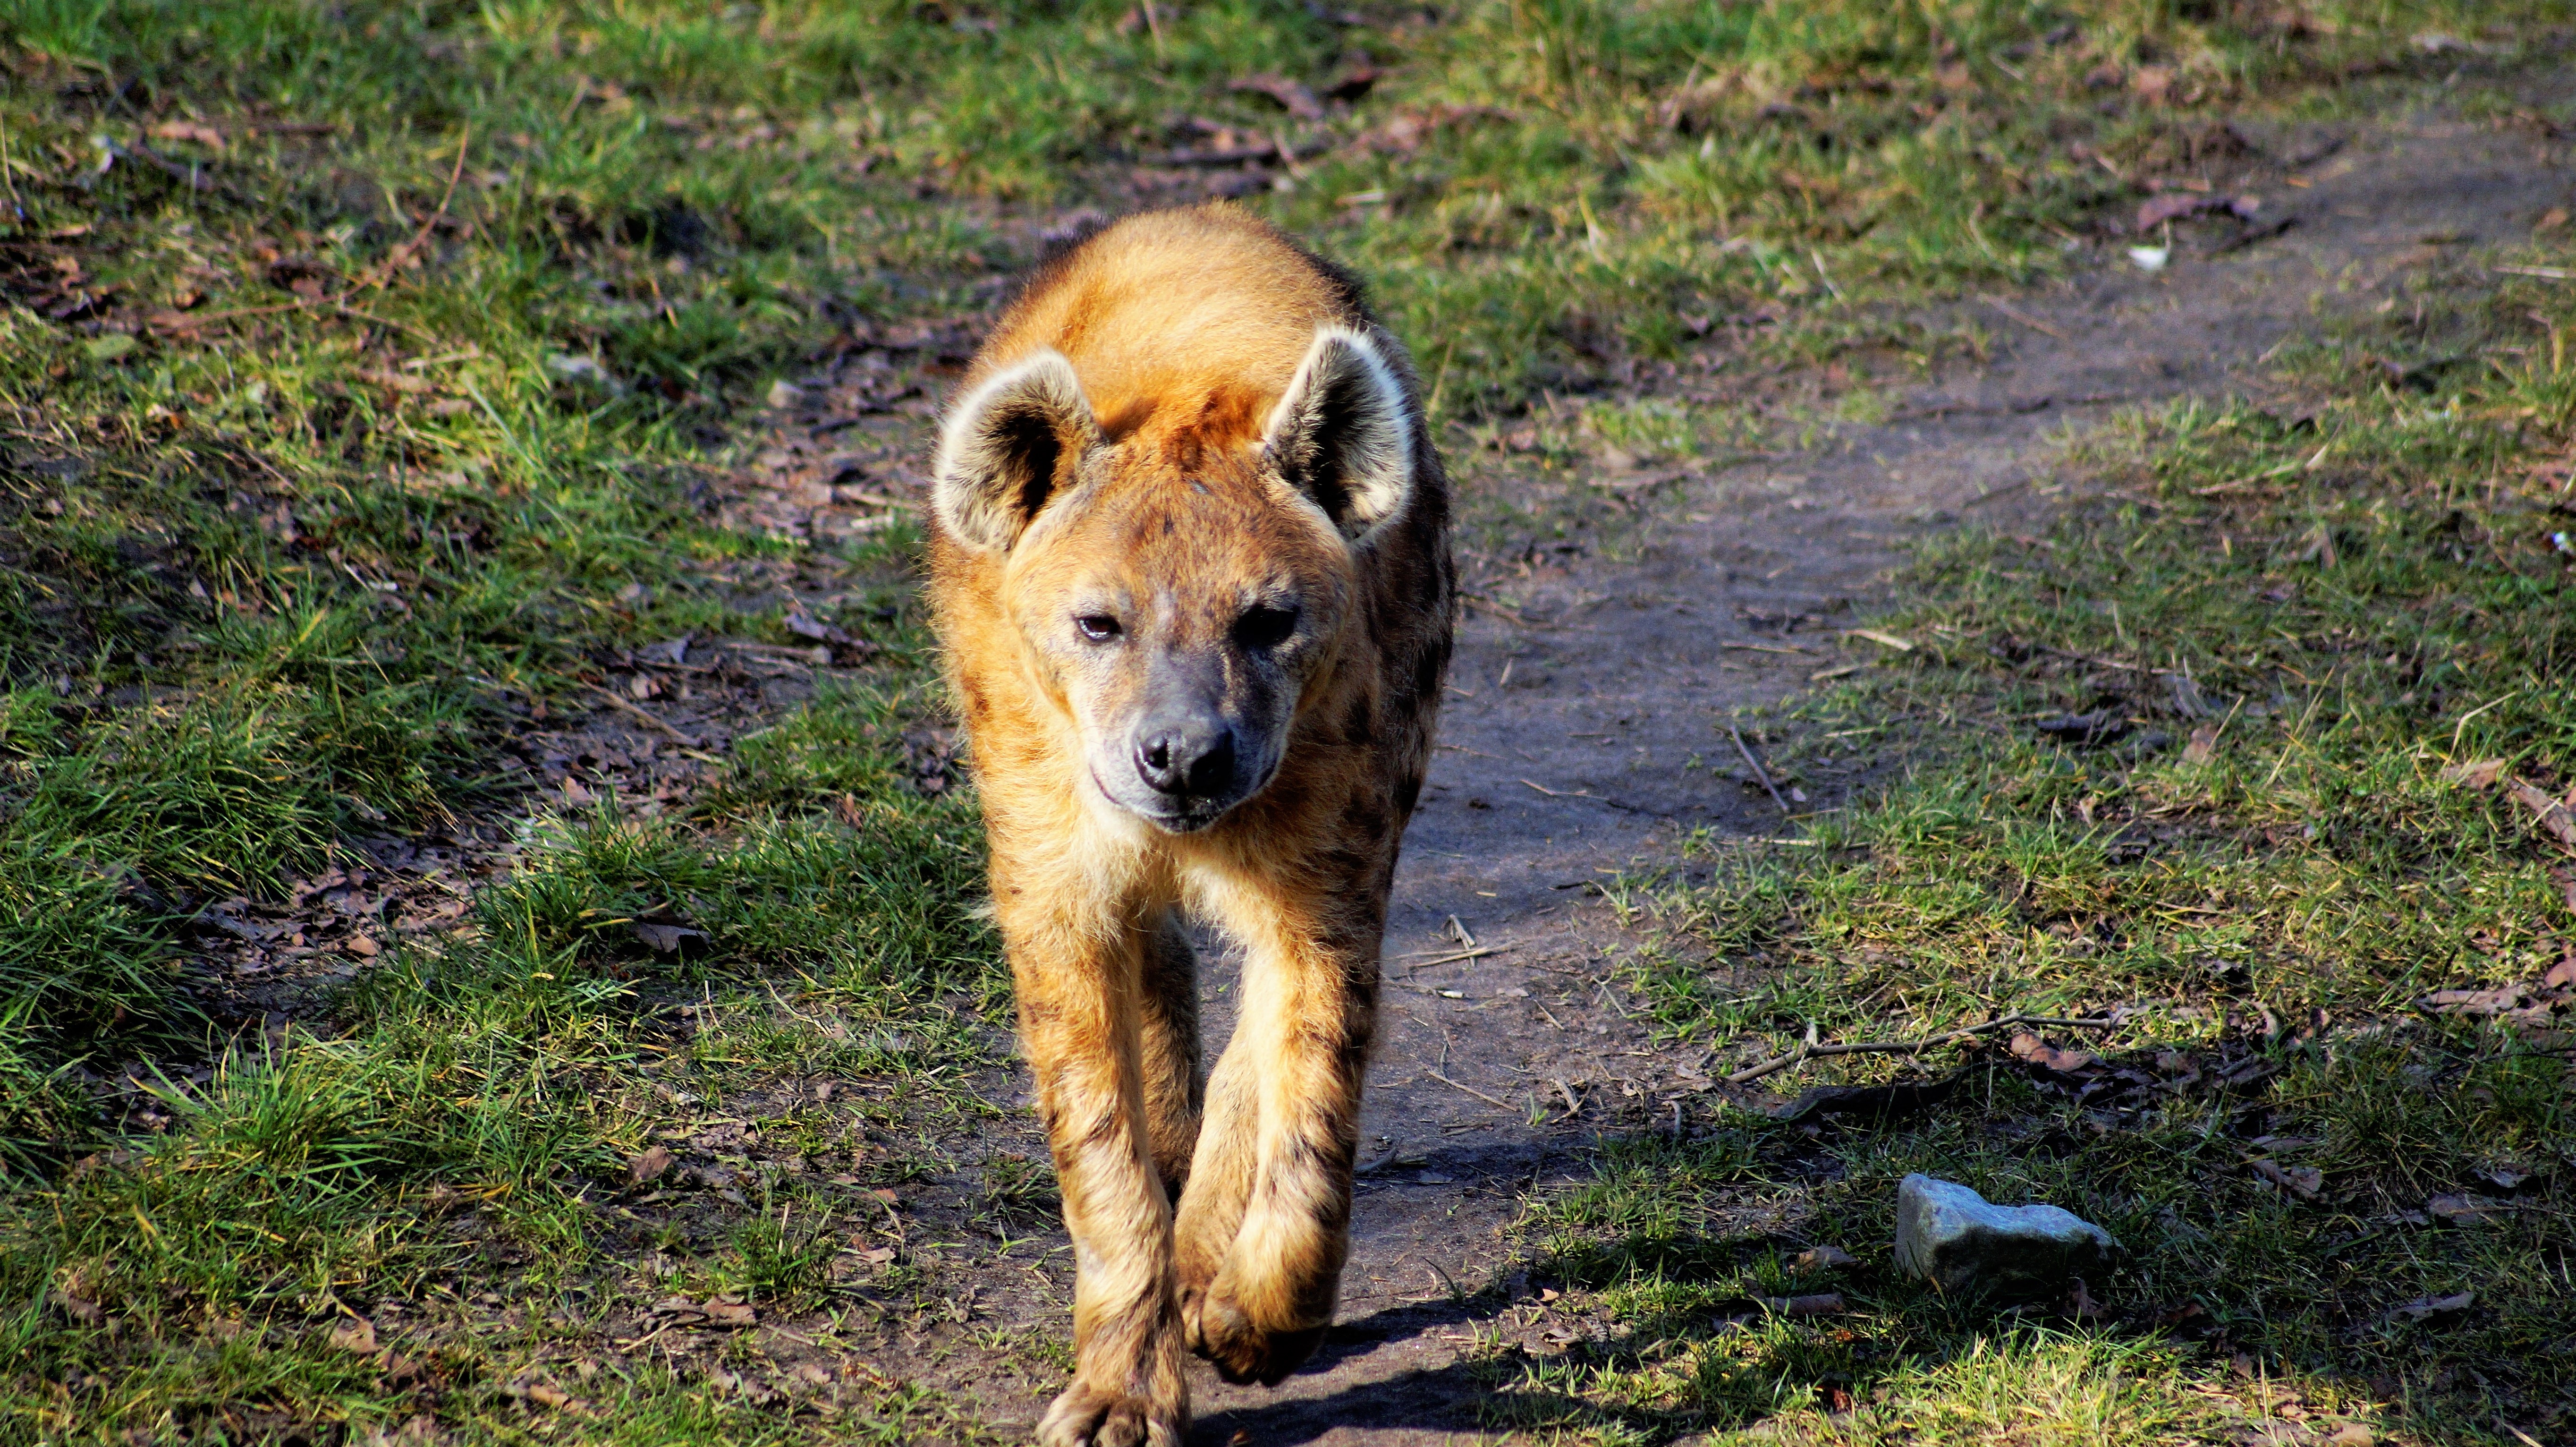
animal, motion, walk, wildlife, wild, young, mammal, fauna, vertebrate, hyena, dingo, dog like mammal, wolfdog, dog breed group, dhole